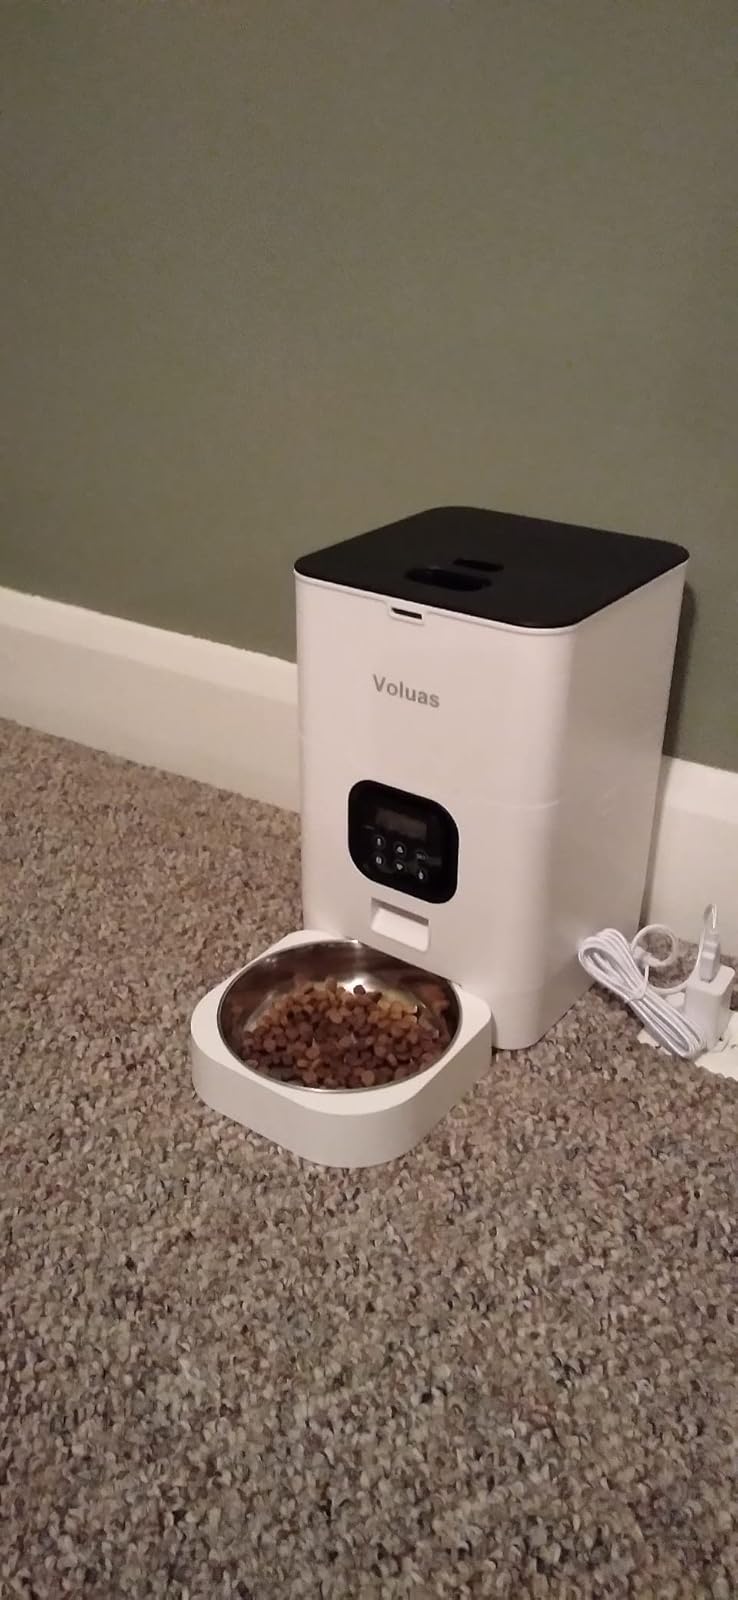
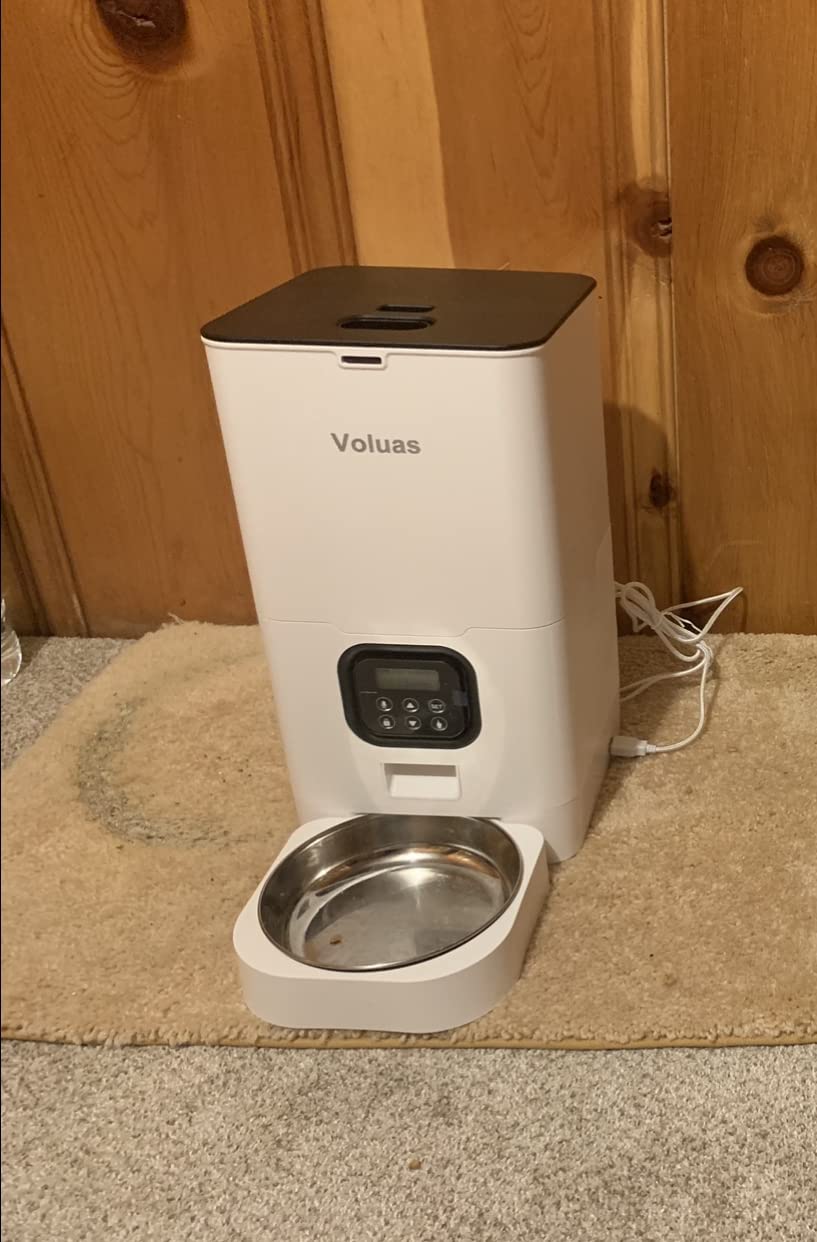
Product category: items_feeder
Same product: yes